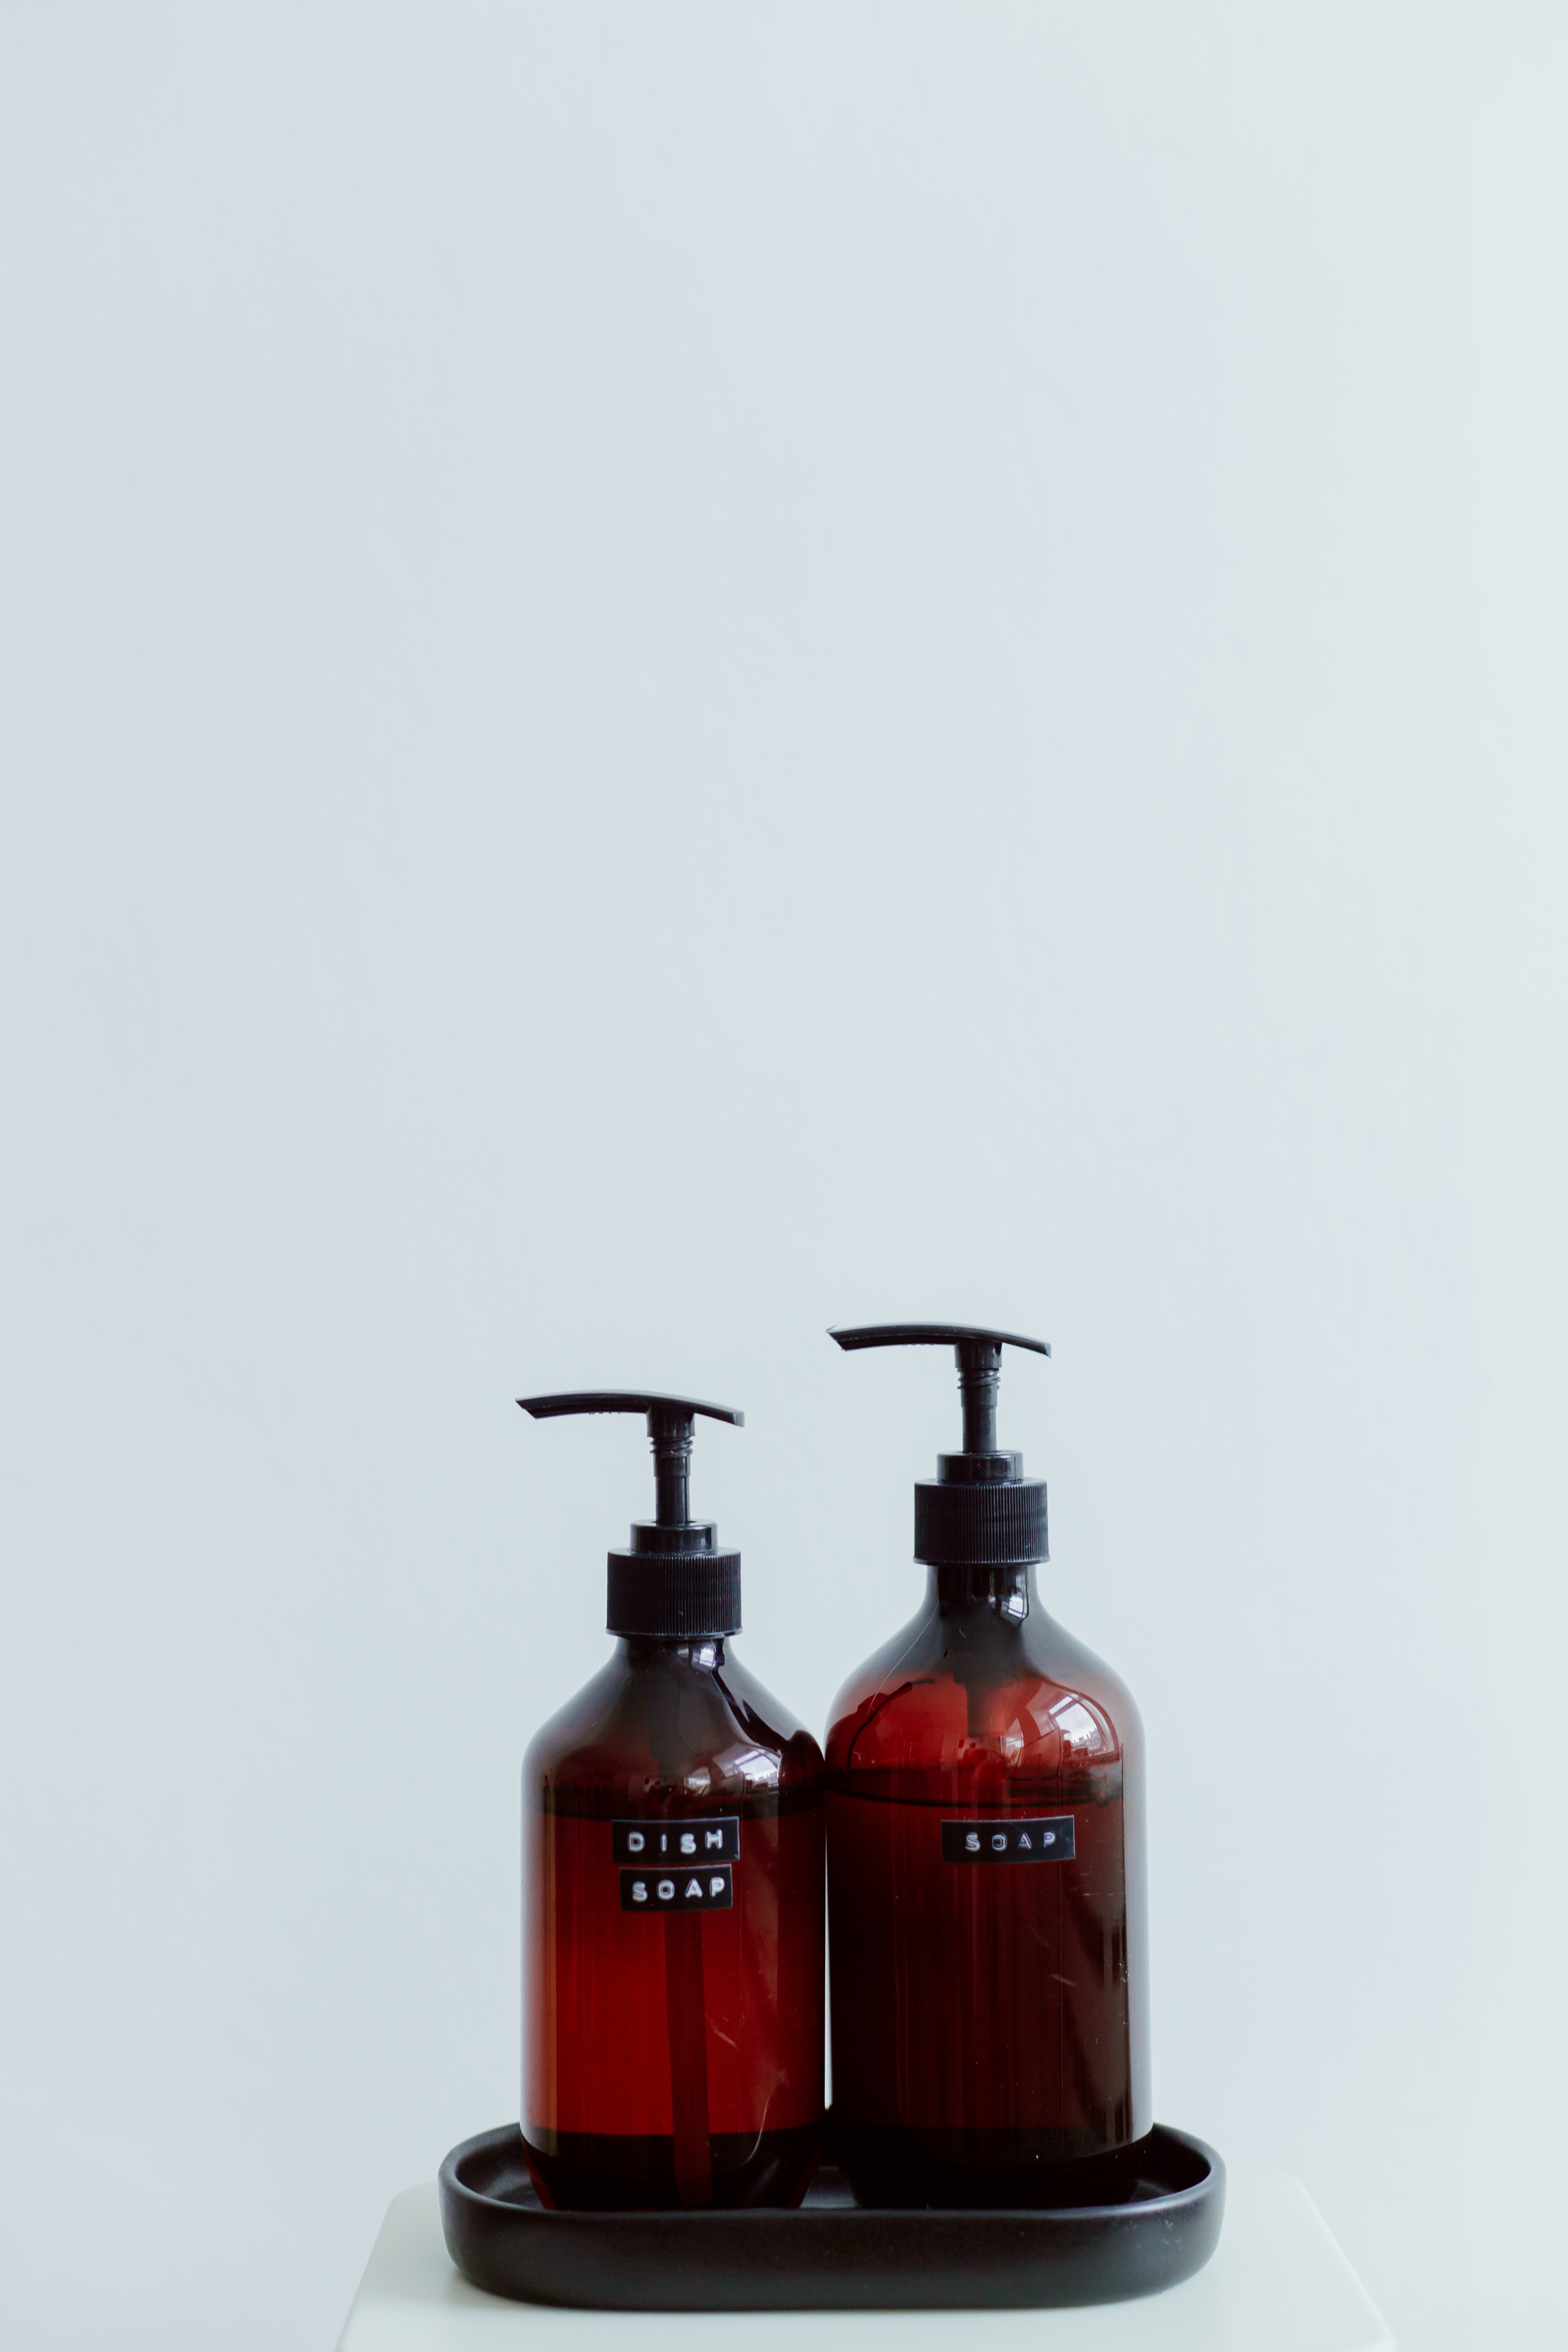
necessities, liquid, musical instrument, fluid, gas, glass bottle, font, metal, cylinder, machine, fruit, still life photography, home accessories, drink, still life, fashion accessory